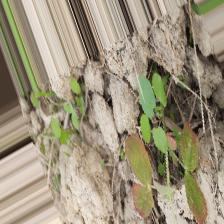
Label: Lentil Rust